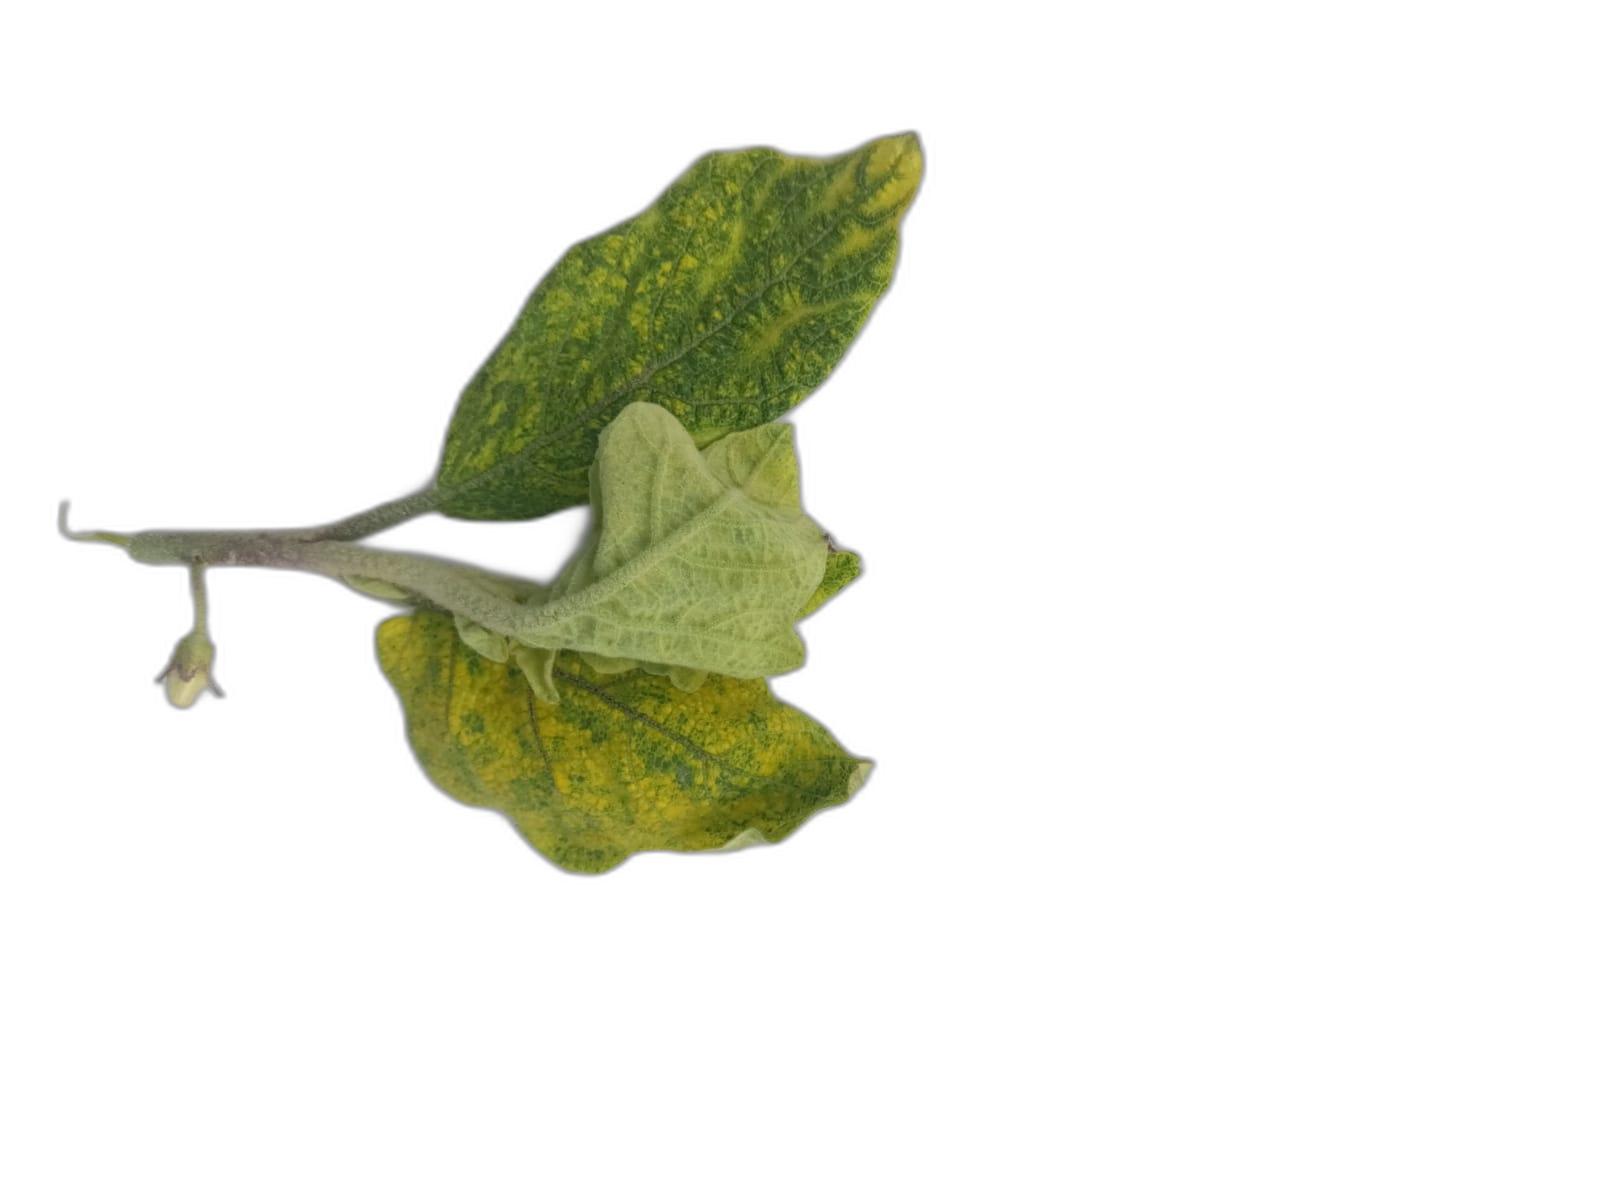
Label: Wilt Disease